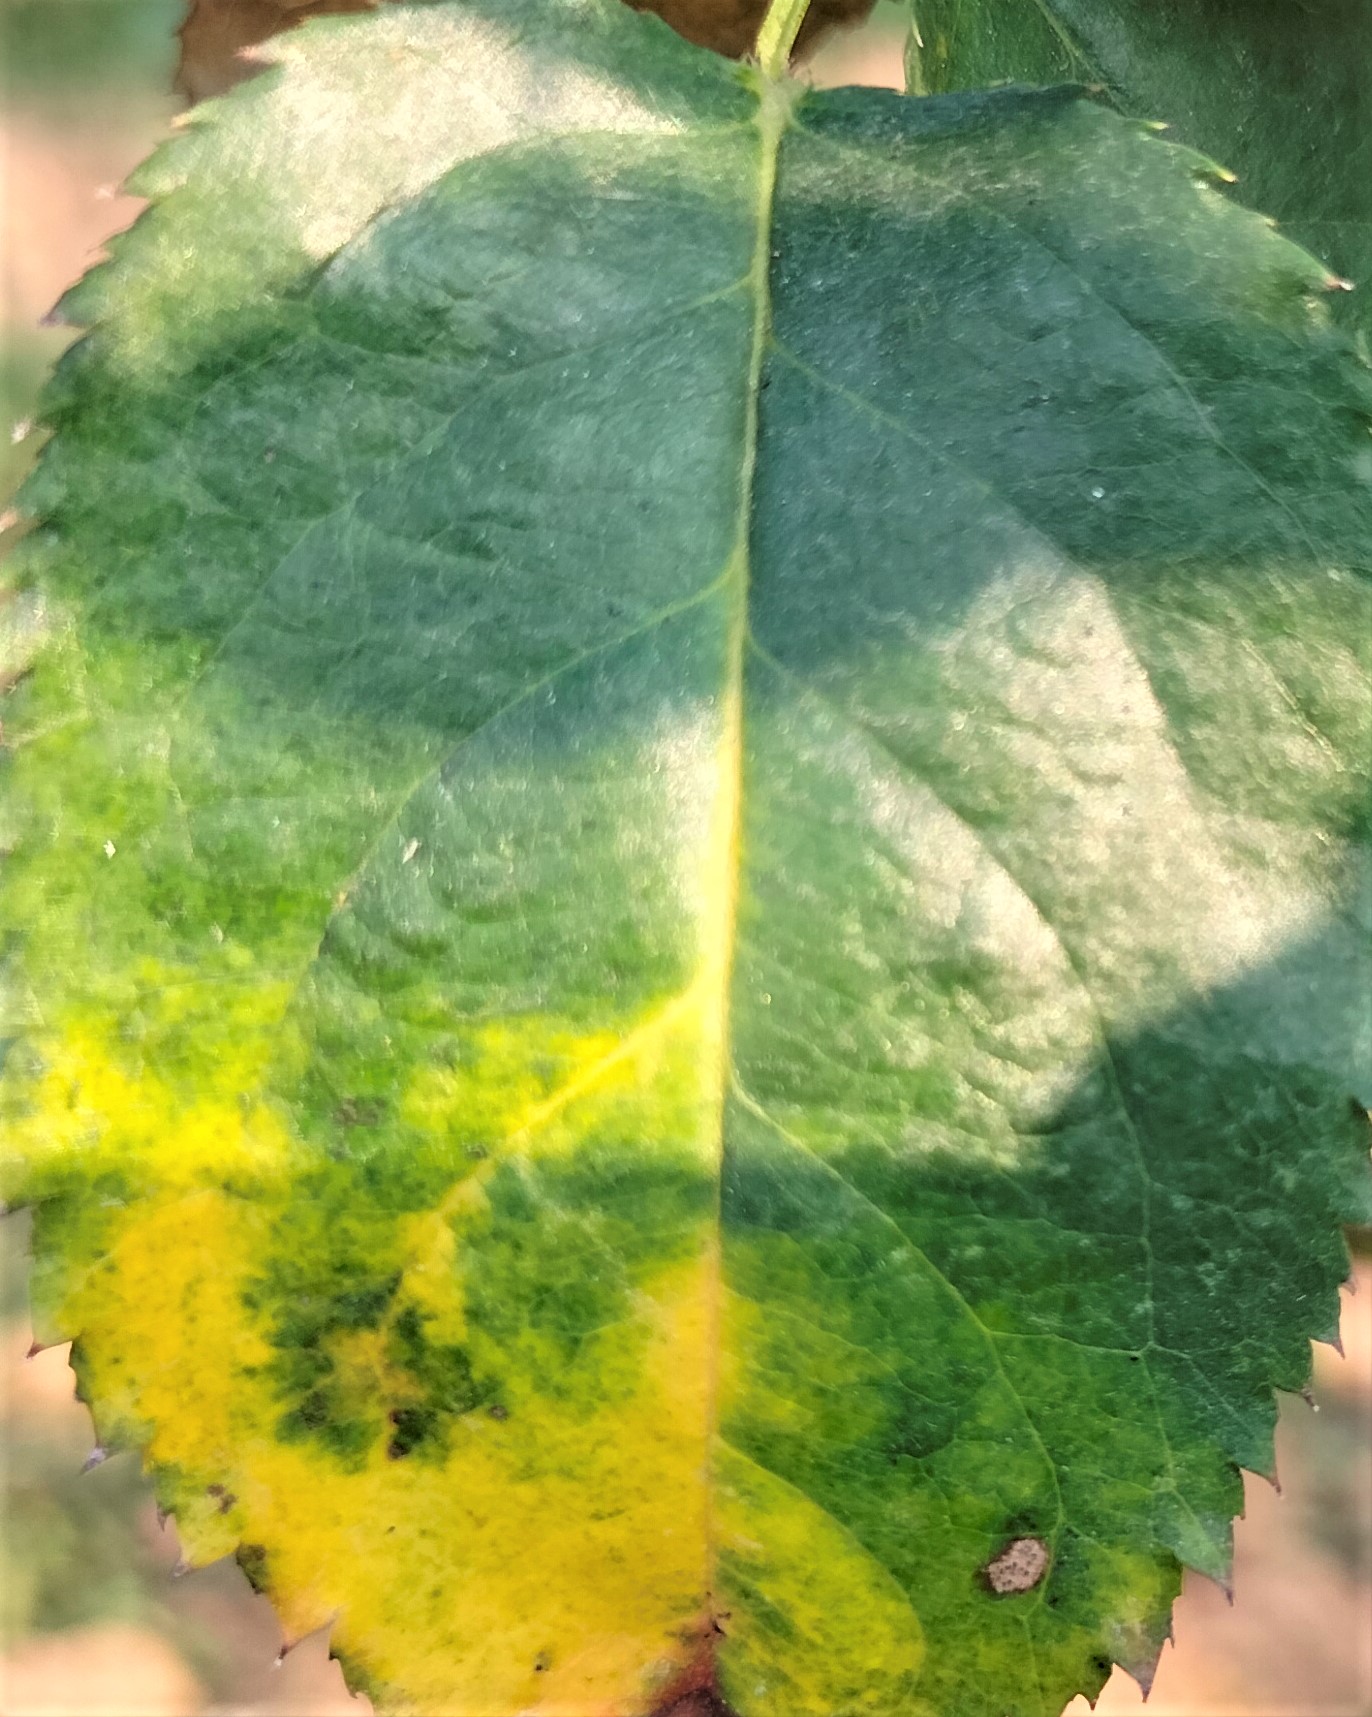
Label: Downy Mildew